History of Coventry

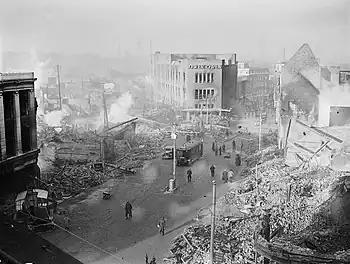
The city centre following the air raid of 14 November 1940

The city remained prosperous and largely immune to the economic slump of that decade. During the 1930s the population of Coventry grew by 90,000. There had been yet another boundary extension in 1928 which brought even more districts within the city limits, and extensive new housing estates were rapidly developed, particularly within those districts, though barely fast enough to keep pace with demand. By 1947 Coventry's boundaries enclosed 19,167 acres (77.57 km).